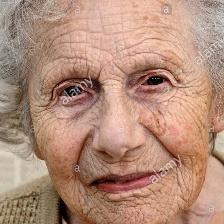
Label: faces